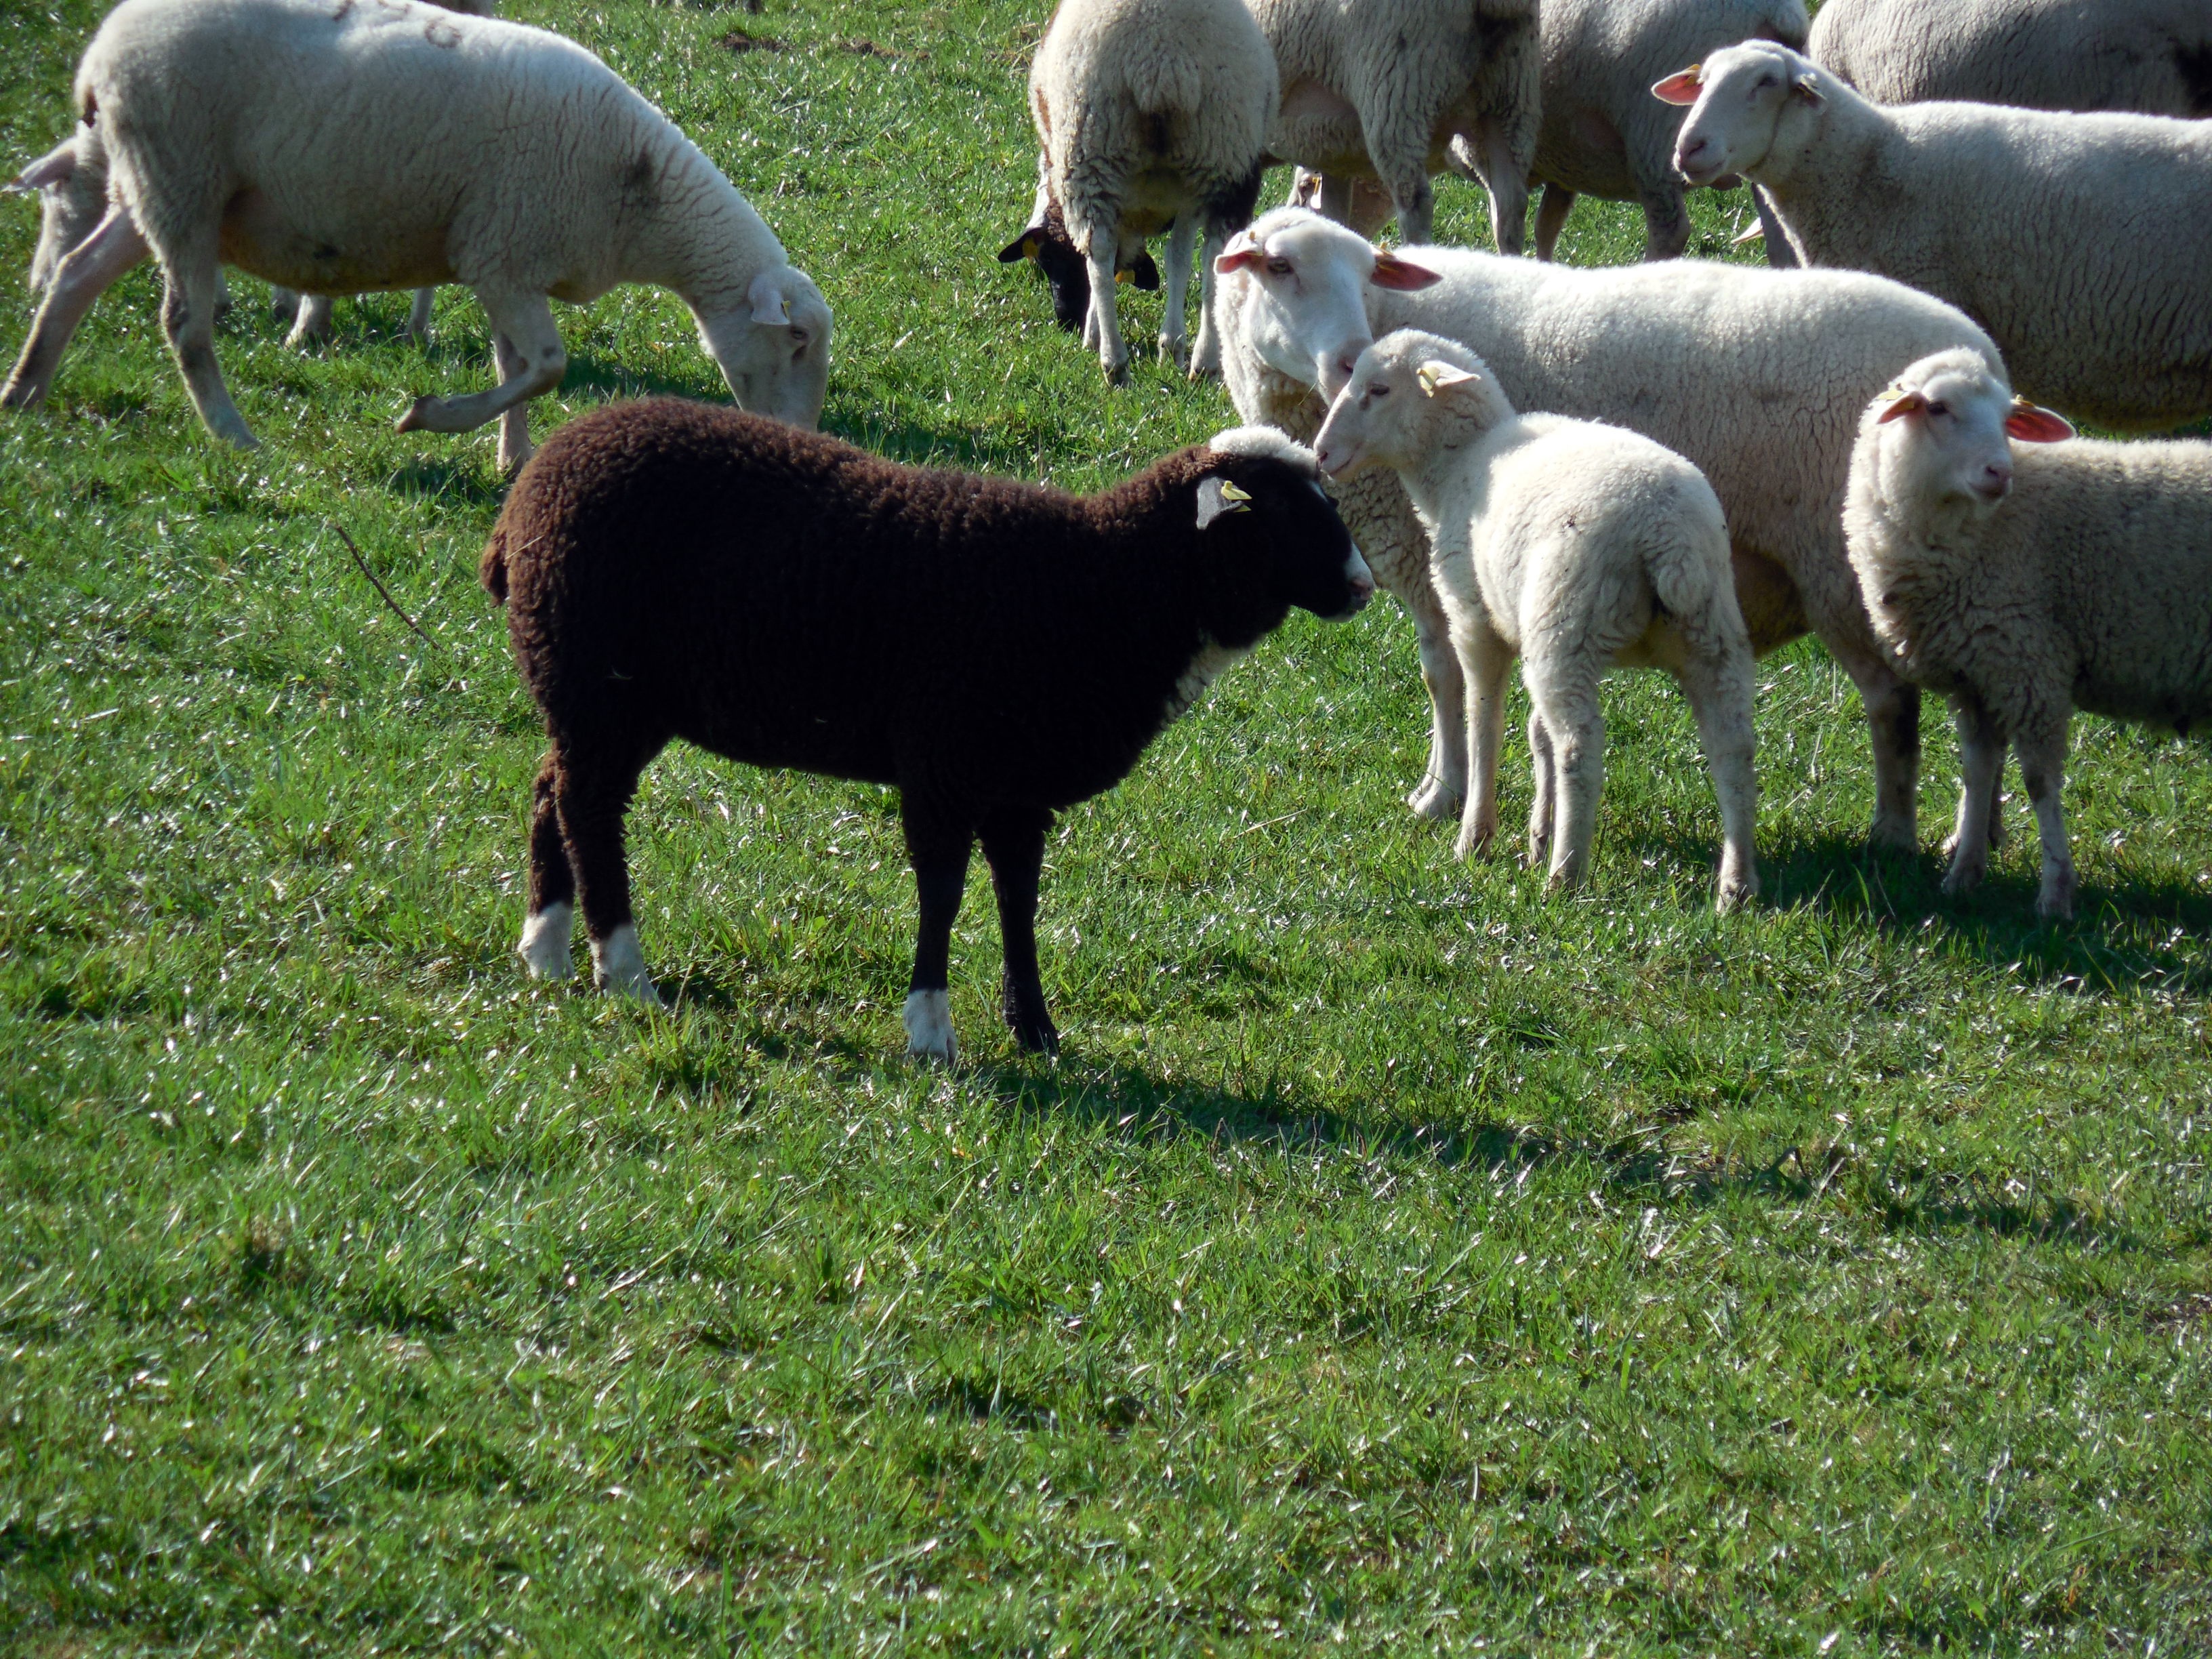
farm, meadow, flock, herd, pasture, grazing, sheep, mammal, agriculture, wool, fauna, flock of sheep, goats, animals, vertebrate, sheeps, idyll, sch fchen, herd animal, sheep's wool